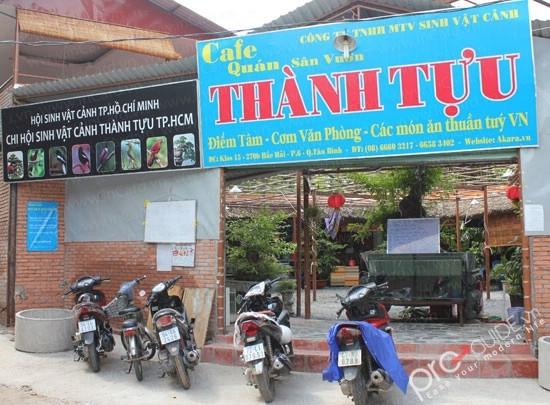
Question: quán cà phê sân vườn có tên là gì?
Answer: thành tựu